Myer Caselberg

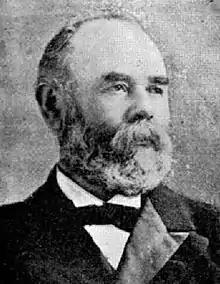
Myer Caselberg

Myer Caselberg (1841 – 23 June 1922) was a New Zealand storekeeper, businessman and local politician. He was born in Gaorah, Poland in 1841. He was Mayor of Masterton from 1886 to 1888.